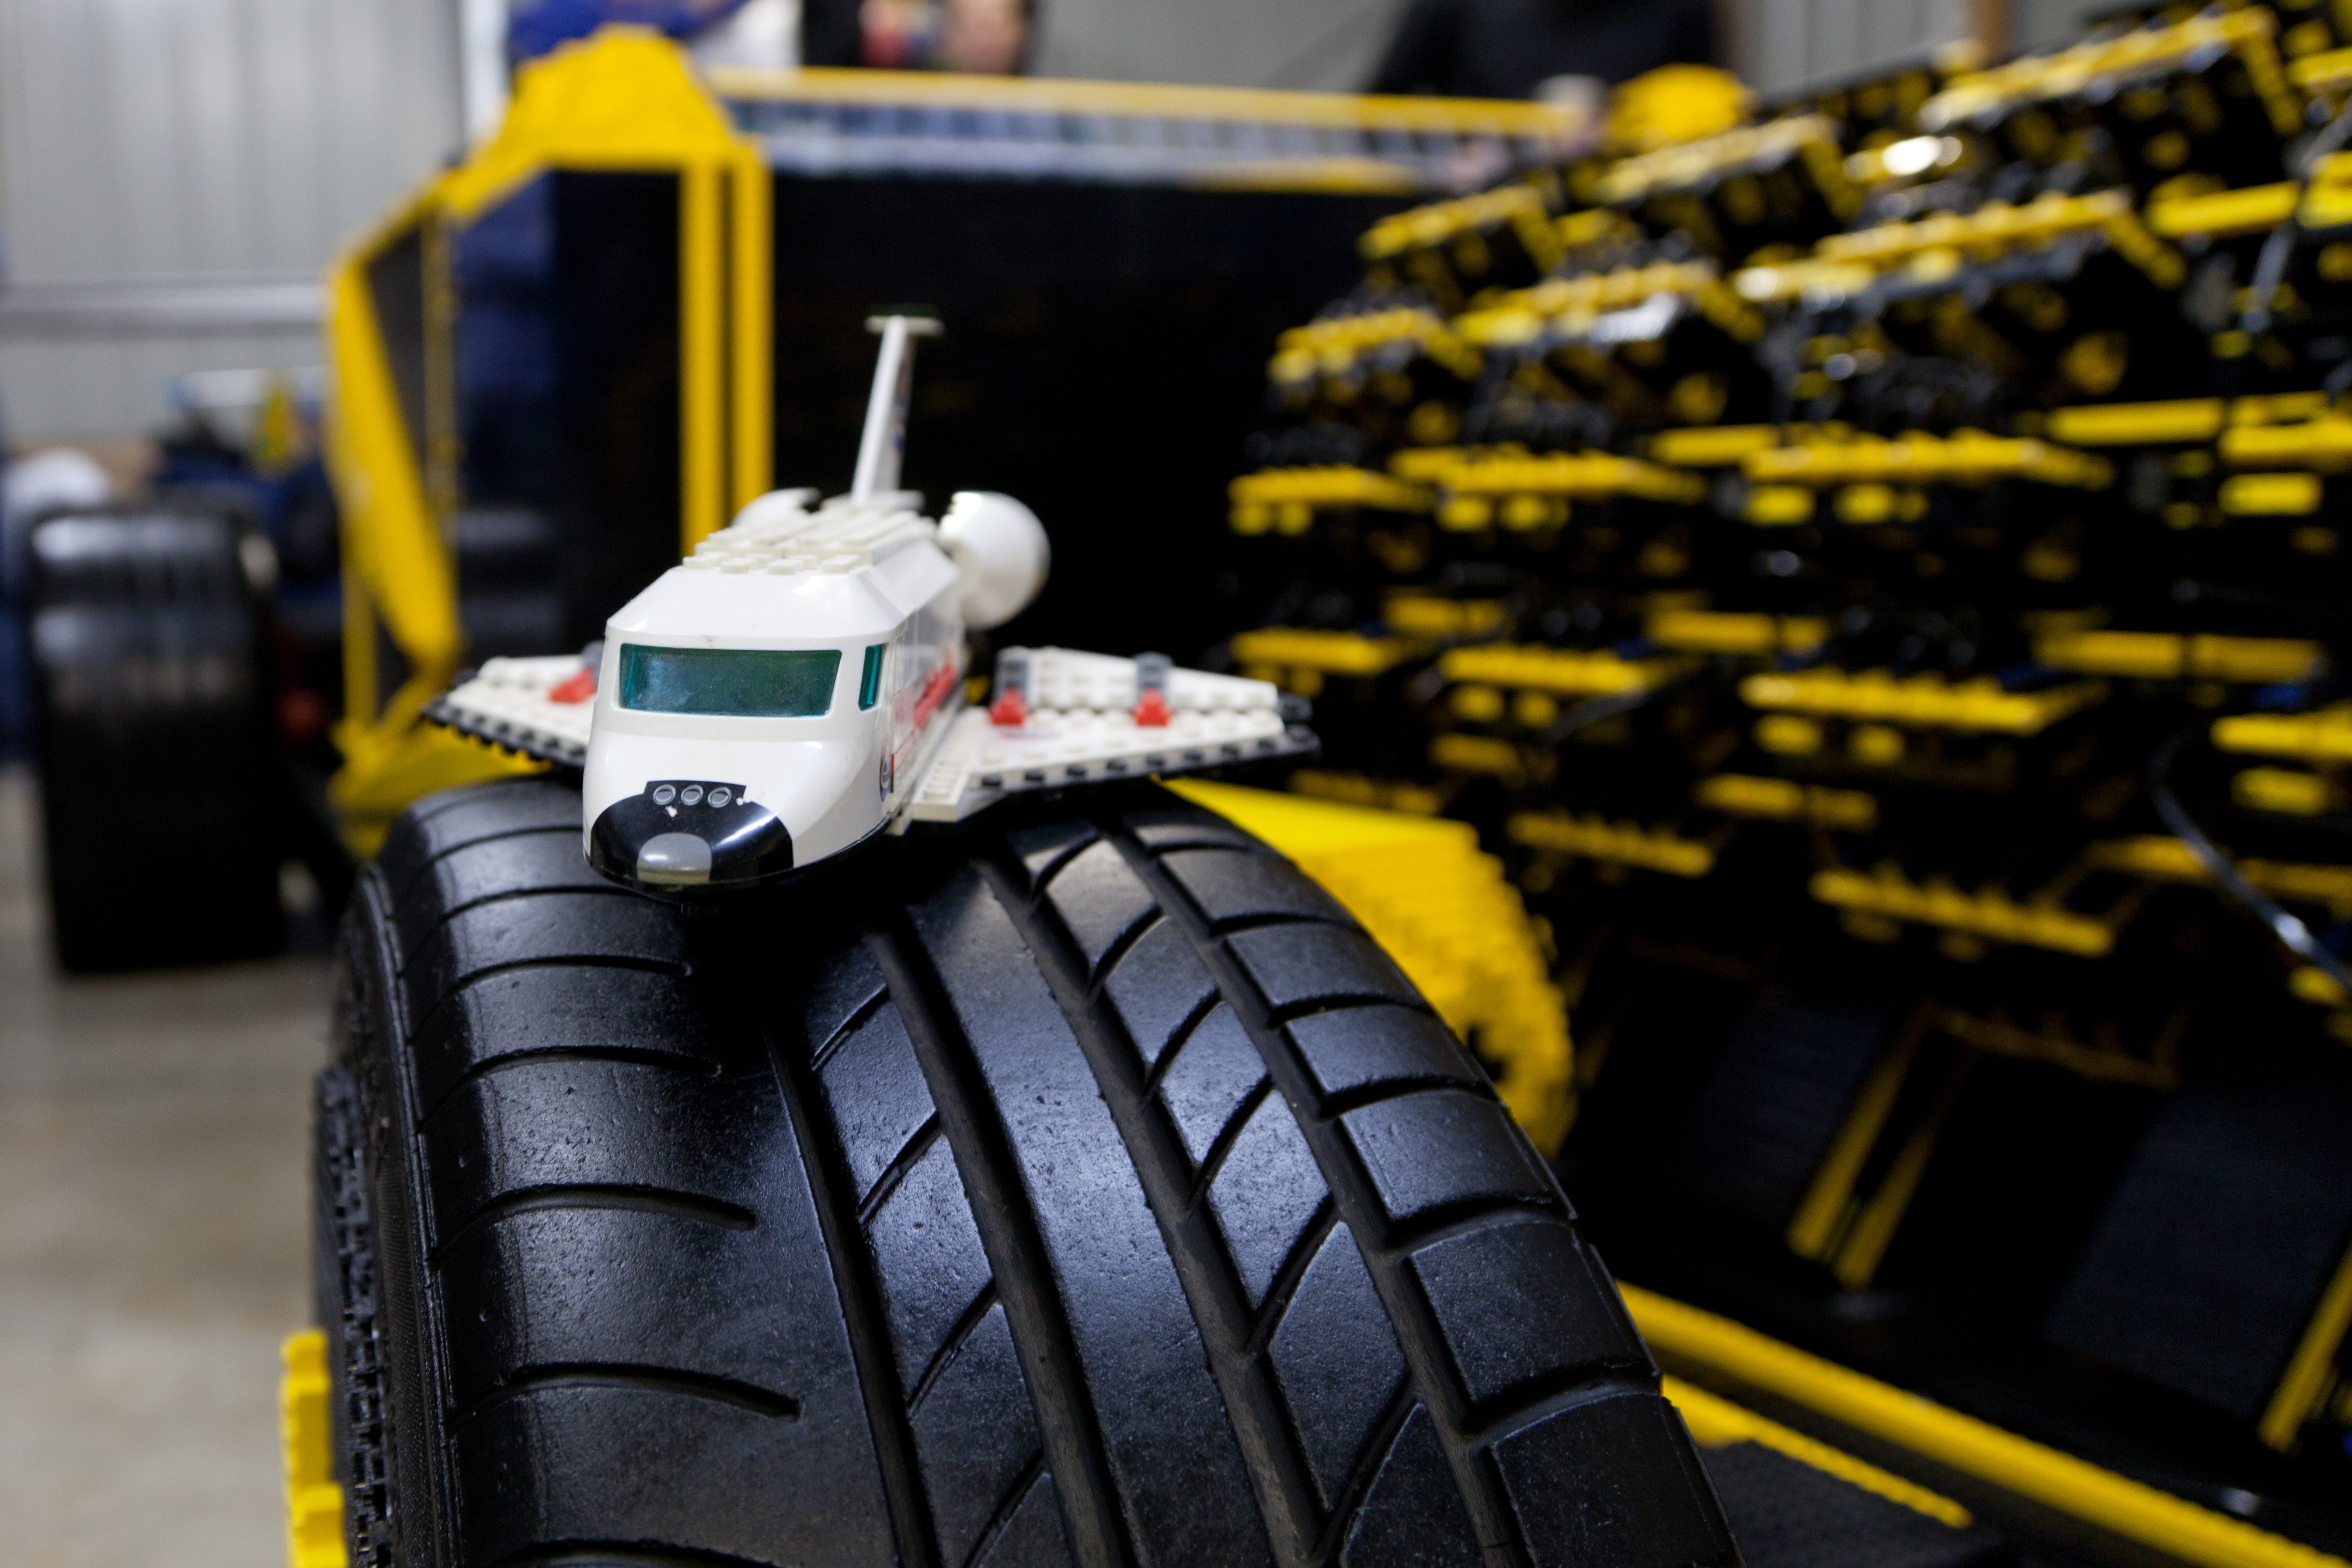
white, car, play, plastic, construction, model, vehicle, child, auto, black, yellow, brick, toy, tire, nasa, block, fun, lego, build, race track, space shuttle, monster truck, automotive tire, lego car, powered by air